History of Israel

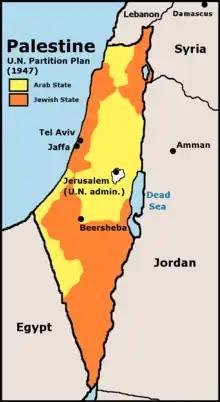
United Nations Partition Plan for Palestine, 1947

After the French victory over the Arab Kingdom of Syria ended hopes of Arab independence, there were clashes between Arabs and Jews in Jerusalem during the 1920 Nebi Musa riots and in Jaffa the following year, leading to the establishment of the Haganah underground Jewish militia.